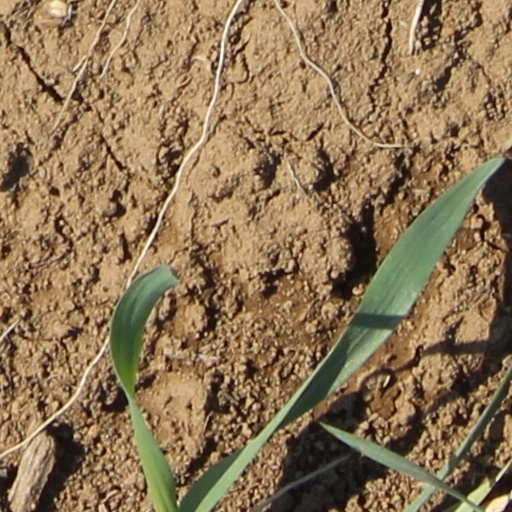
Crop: wheat